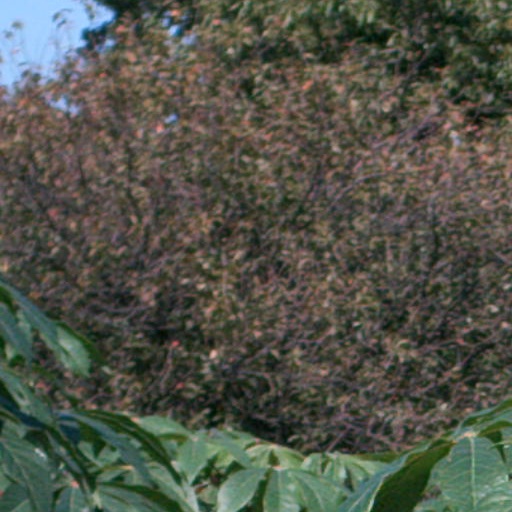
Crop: cassava